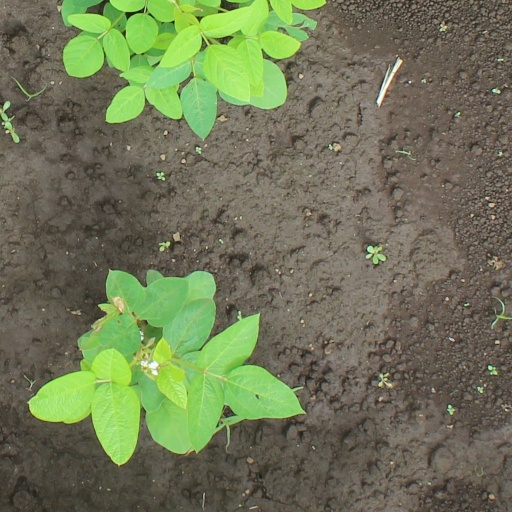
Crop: soybean